Intelligence Support Battalion

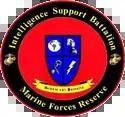
ISB's insignia

The Intelligence Support Battalion (ISB) is the battalion in the United States Marine Corps which provides military intelligence for the Marine Forces Reserve. It is part of the Force Headquarters Group. They have detachments located throughout the United States and Marines from this unit have deployed all over the world in numerous billets supporting the War on Terror.